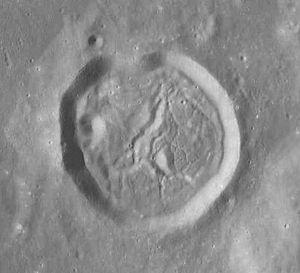
Bohnenberger est le nom d'un cratère d'impact sur la face visible de la Lune. Le nom fut officiellement adopté par l'Union astronomique internationale en 1935, en référence à Johann Gottlob Friedrich von Bohnenberger.